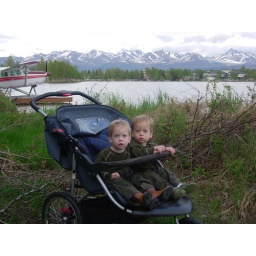
Lake Hood is the busiest float plane lake in the world and it is 500 yards from Marv and Beth's house